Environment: real
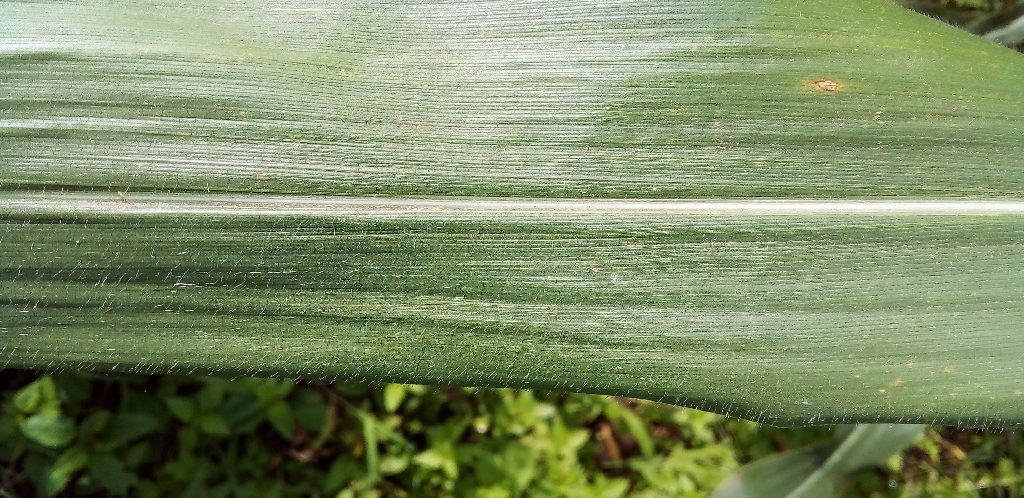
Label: healthy